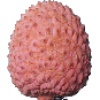
Label: lychee